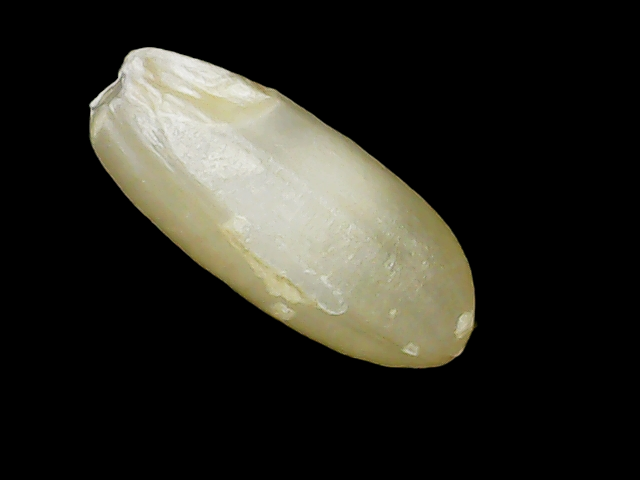
Rice variety: Binadhan10